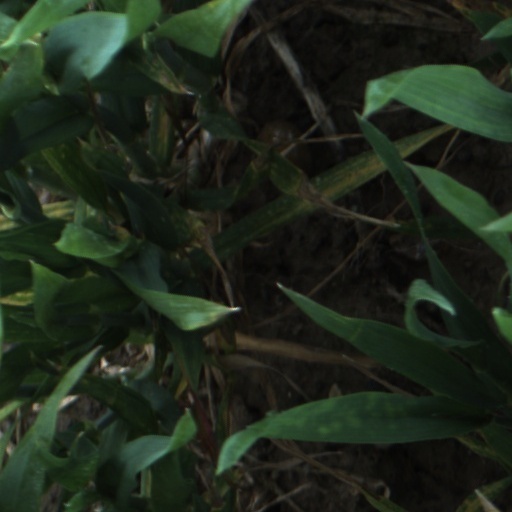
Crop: wheat